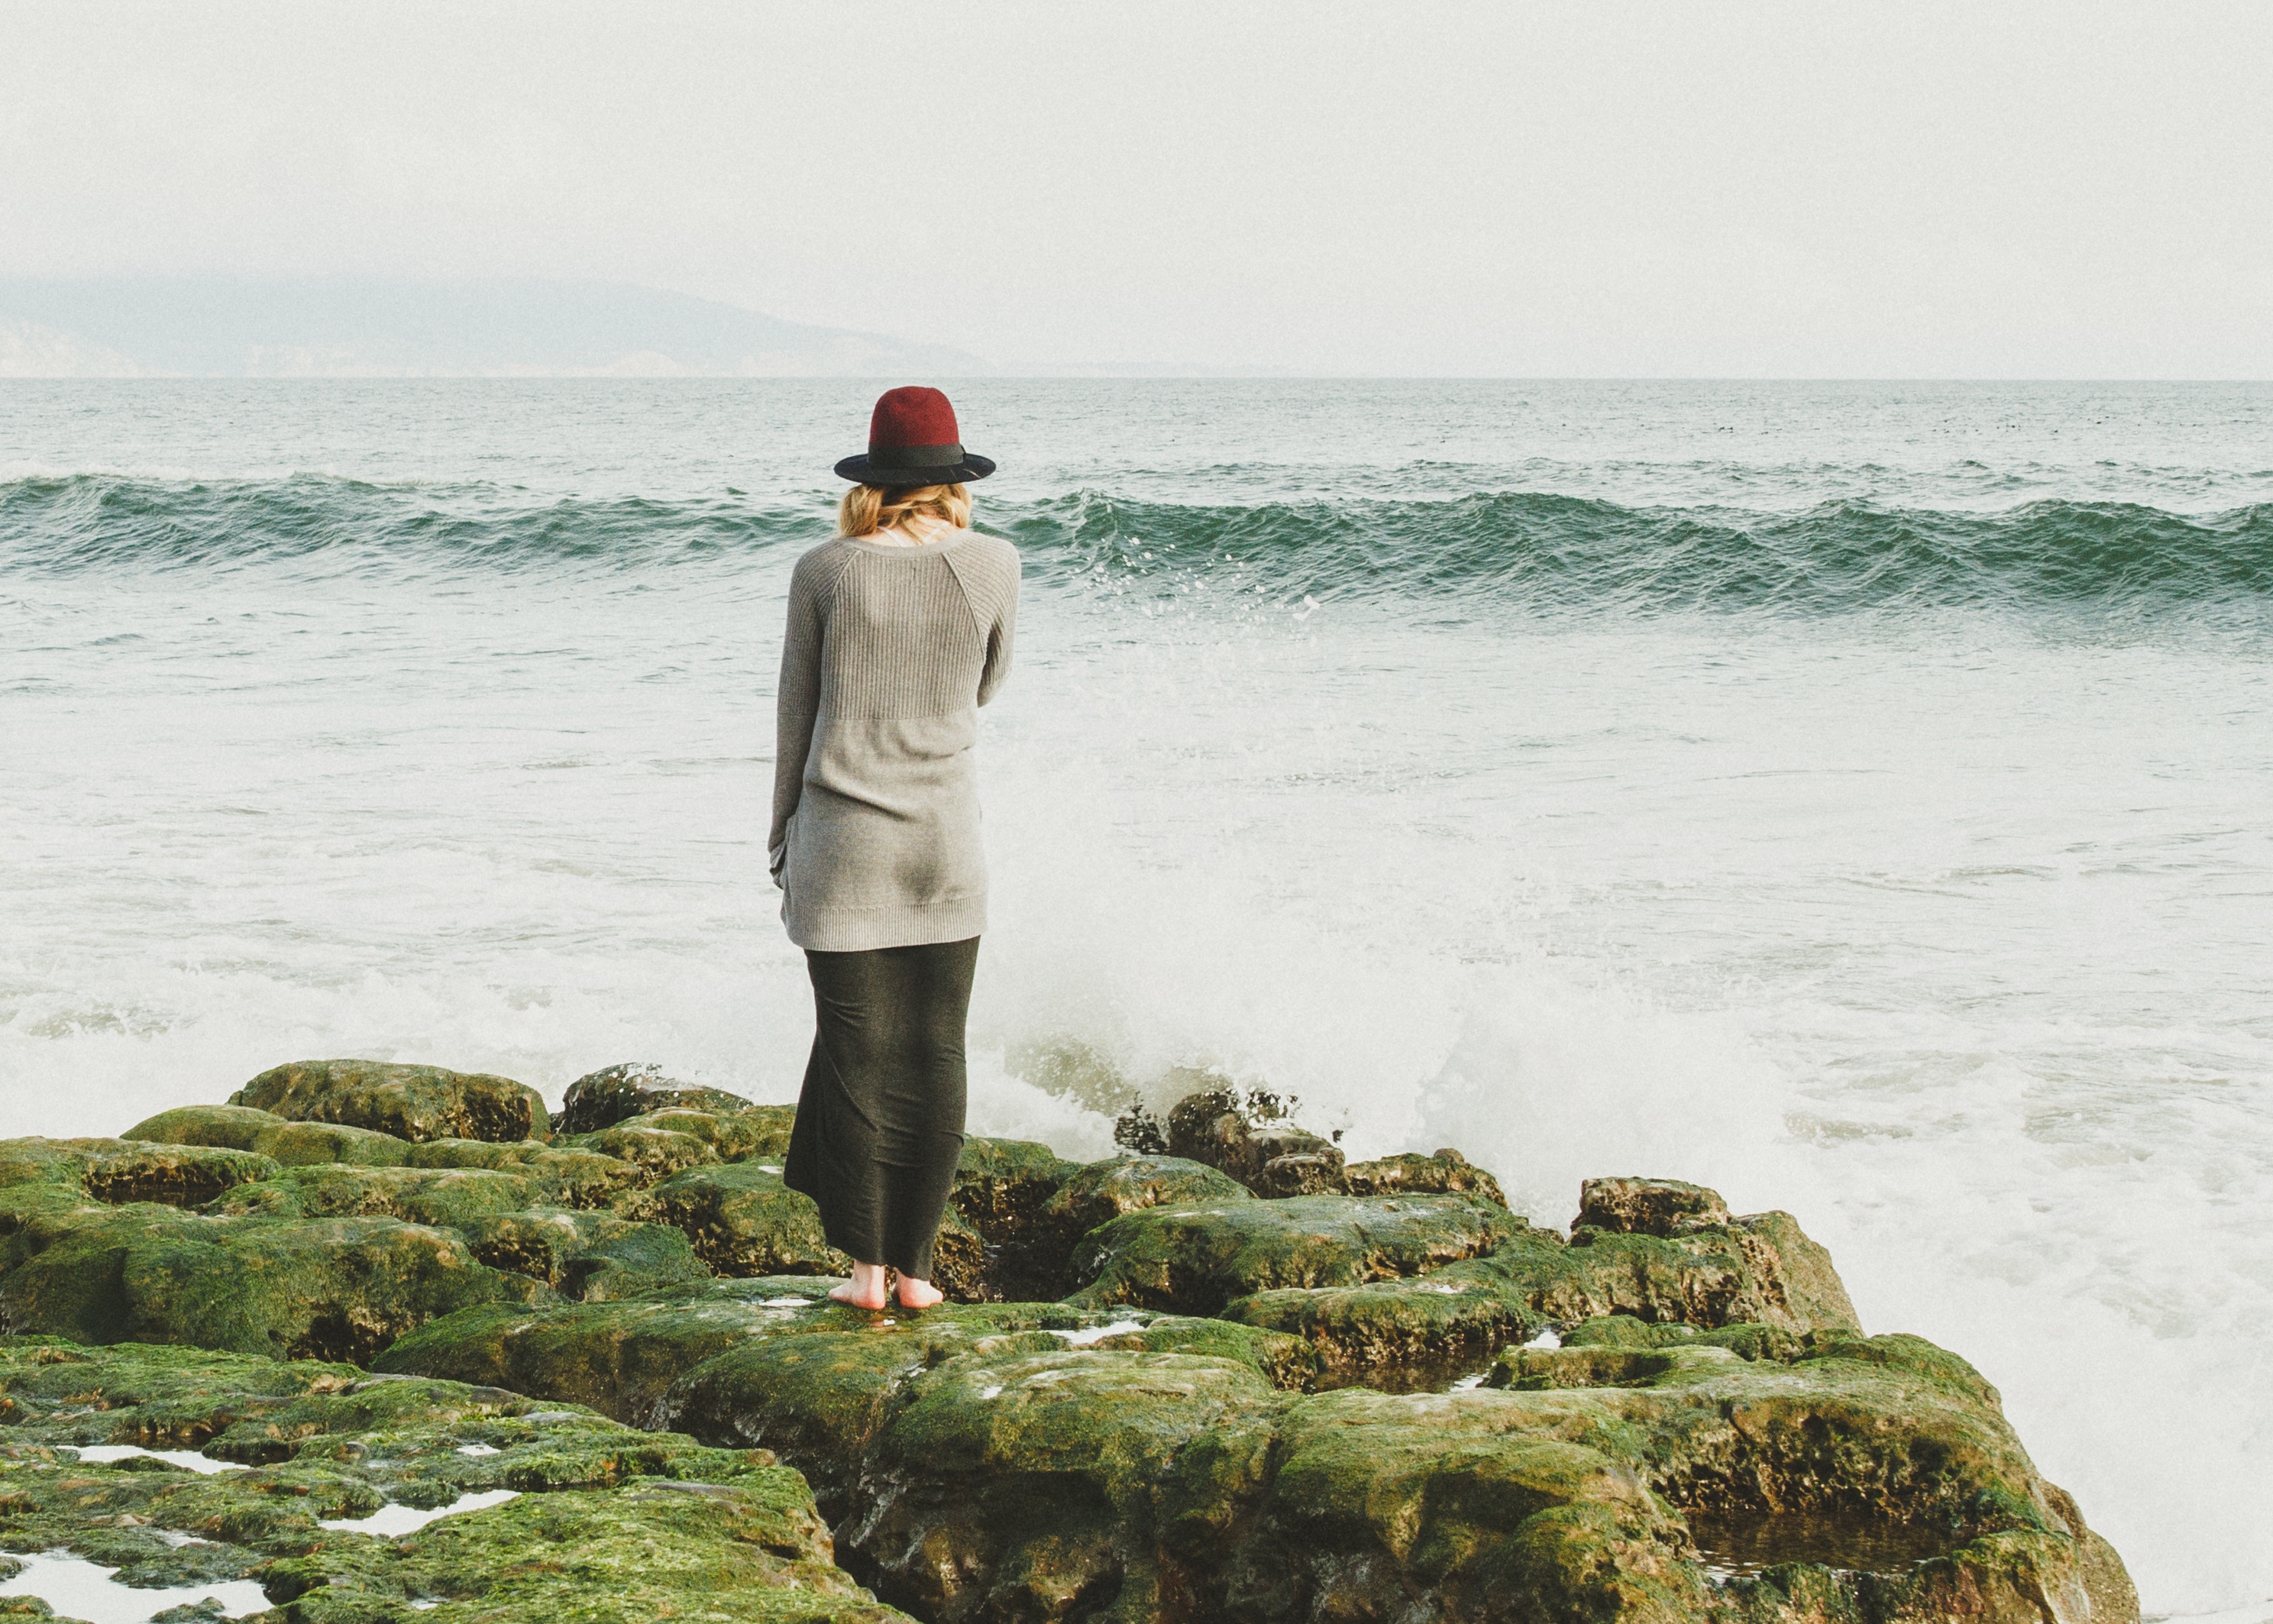
beach, sea, coast, rock, ocean, woman, shore, wave, vacation, cliff, bay, terrain, body of water, wind wave